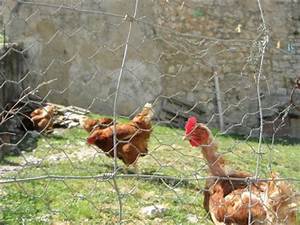
Label: chicken